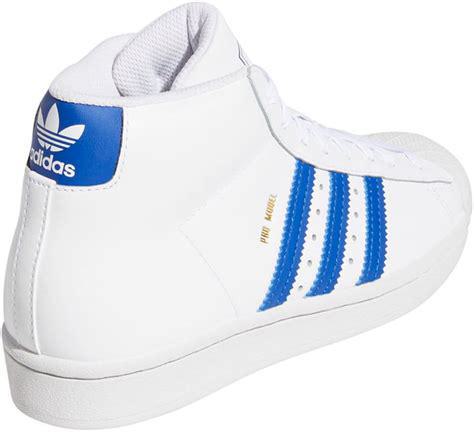
Brand: Adidas
Model: Pro Model